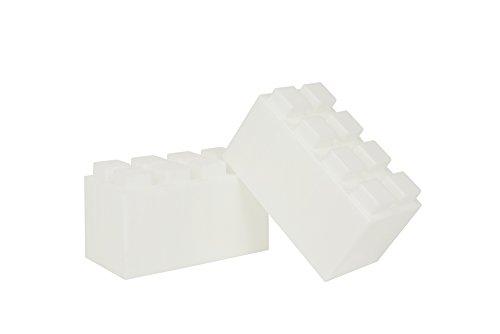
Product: EverBlock Modular Building Blocks - Full Block Bulk Pack, 18 Blocks - Translucent
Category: Toys & Games | Building Toys
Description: Bulk pack contains: 18 Full blocks, add blocks as needed.
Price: $106.38
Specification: ProductDimensions:24x20x18inches|ItemWeight:42pounds|ShippingWeight:42pounds(Viewshippingratesandpolicies)|ASIN:B01LFGS3AG|Itemmodelnumber:EBBP12-Trans|Manufacturerrecommendedage:24monthsandup